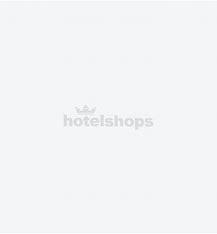
Brand: Puma
Model: Rs